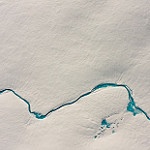
Label: glacier